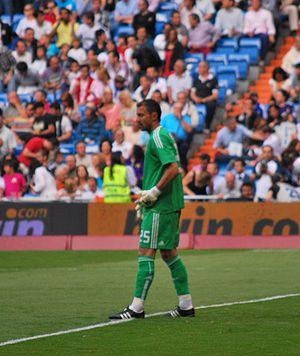
Jerzy Dudek durant de son dernier match, lors d'un match entre le Real Madrid et l'UD Almería.